Performing arts education in Australia

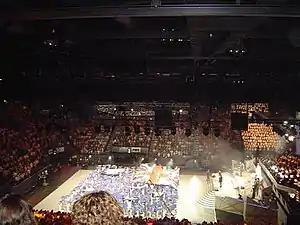
Schools Spectacular 2005; NSW.

The Australian Education Curriculum, notes that the complimentary partnership between the arts industry and the provision of the arts curriculum is integral in performing arts education. The industry provides opportunities for students to experience professional performances, demonstrations, artists in residence and gain access to performance facilities, as well as providing other services such as educational programs and teacher development. For example, the Australian School of Performing Arts (ASPA) are a prominent organisation for promoting performing arts education especially through their personal development programs for teachers. These programs help equip teachers with the knowledge, skills and resources to deliver exciting and meaningful performing arts programs in their schools.